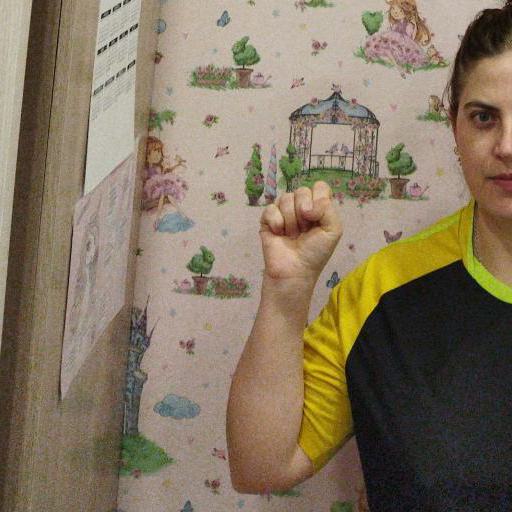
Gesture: fist